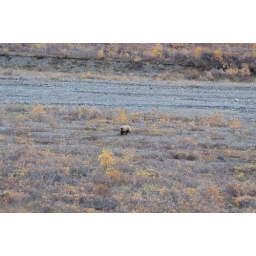
Grizzly foraging in the gravel bed of the river